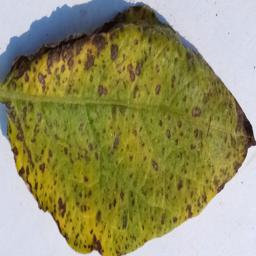
Etiqueta: Tizon_Temprano